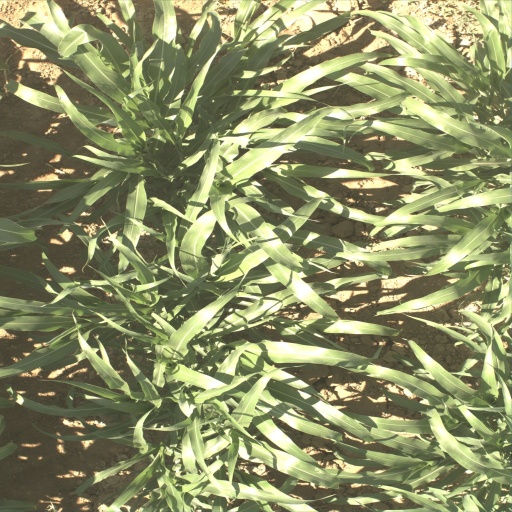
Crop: sorghum